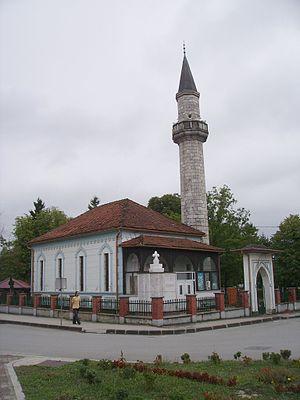
Cet article recense les monuments nationaux situés sur le territoire de la municipalité de Velika Kladuša en Bosnie-Herzégovine et dans la Fédération de Bosnie-et-Herzégovine. La liste établie par la Commission pour la protection des monuments nationaux compte 9 monuments nationaux inscrits sur la liste principale et 1 monument inscrit sur une liste provisoire.
La Gradska džamija est située en Bosnie-Herzégovine, dans la ville de Velika Kladuša et dans la municipalité de Velika Kladuša. Elle a été achevée en 1901 et est inscrite sur la liste des monuments nationaux de Bosnie-Herzégovine.